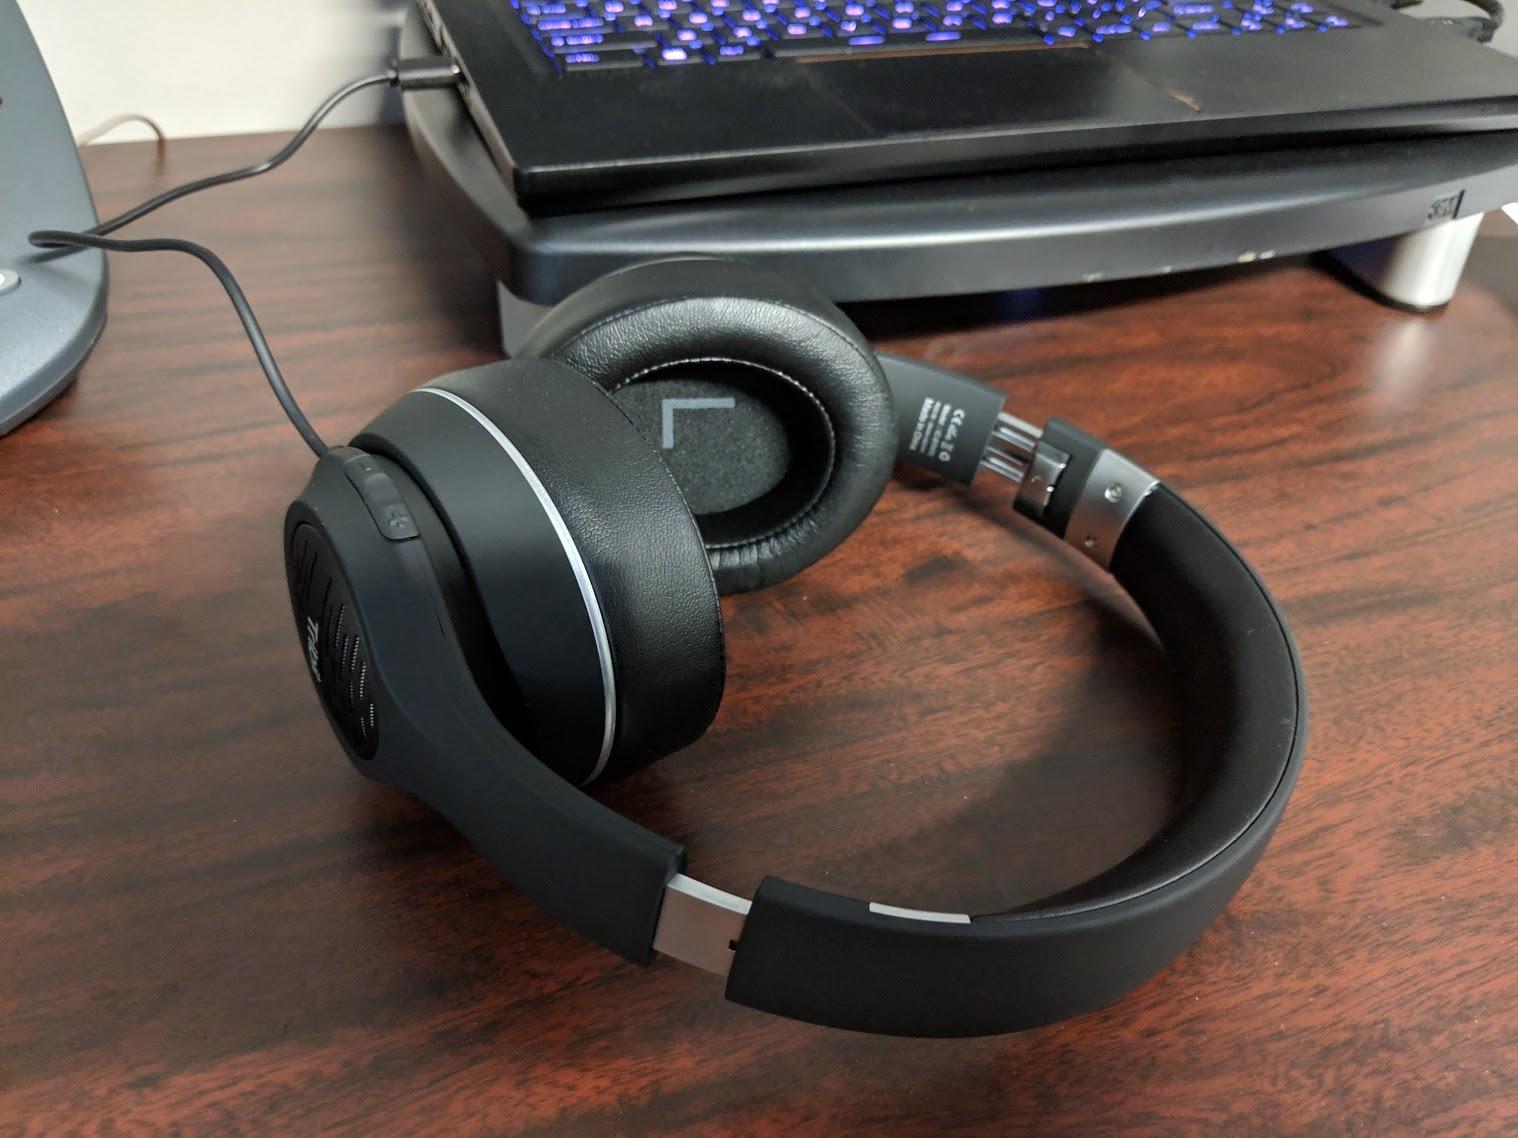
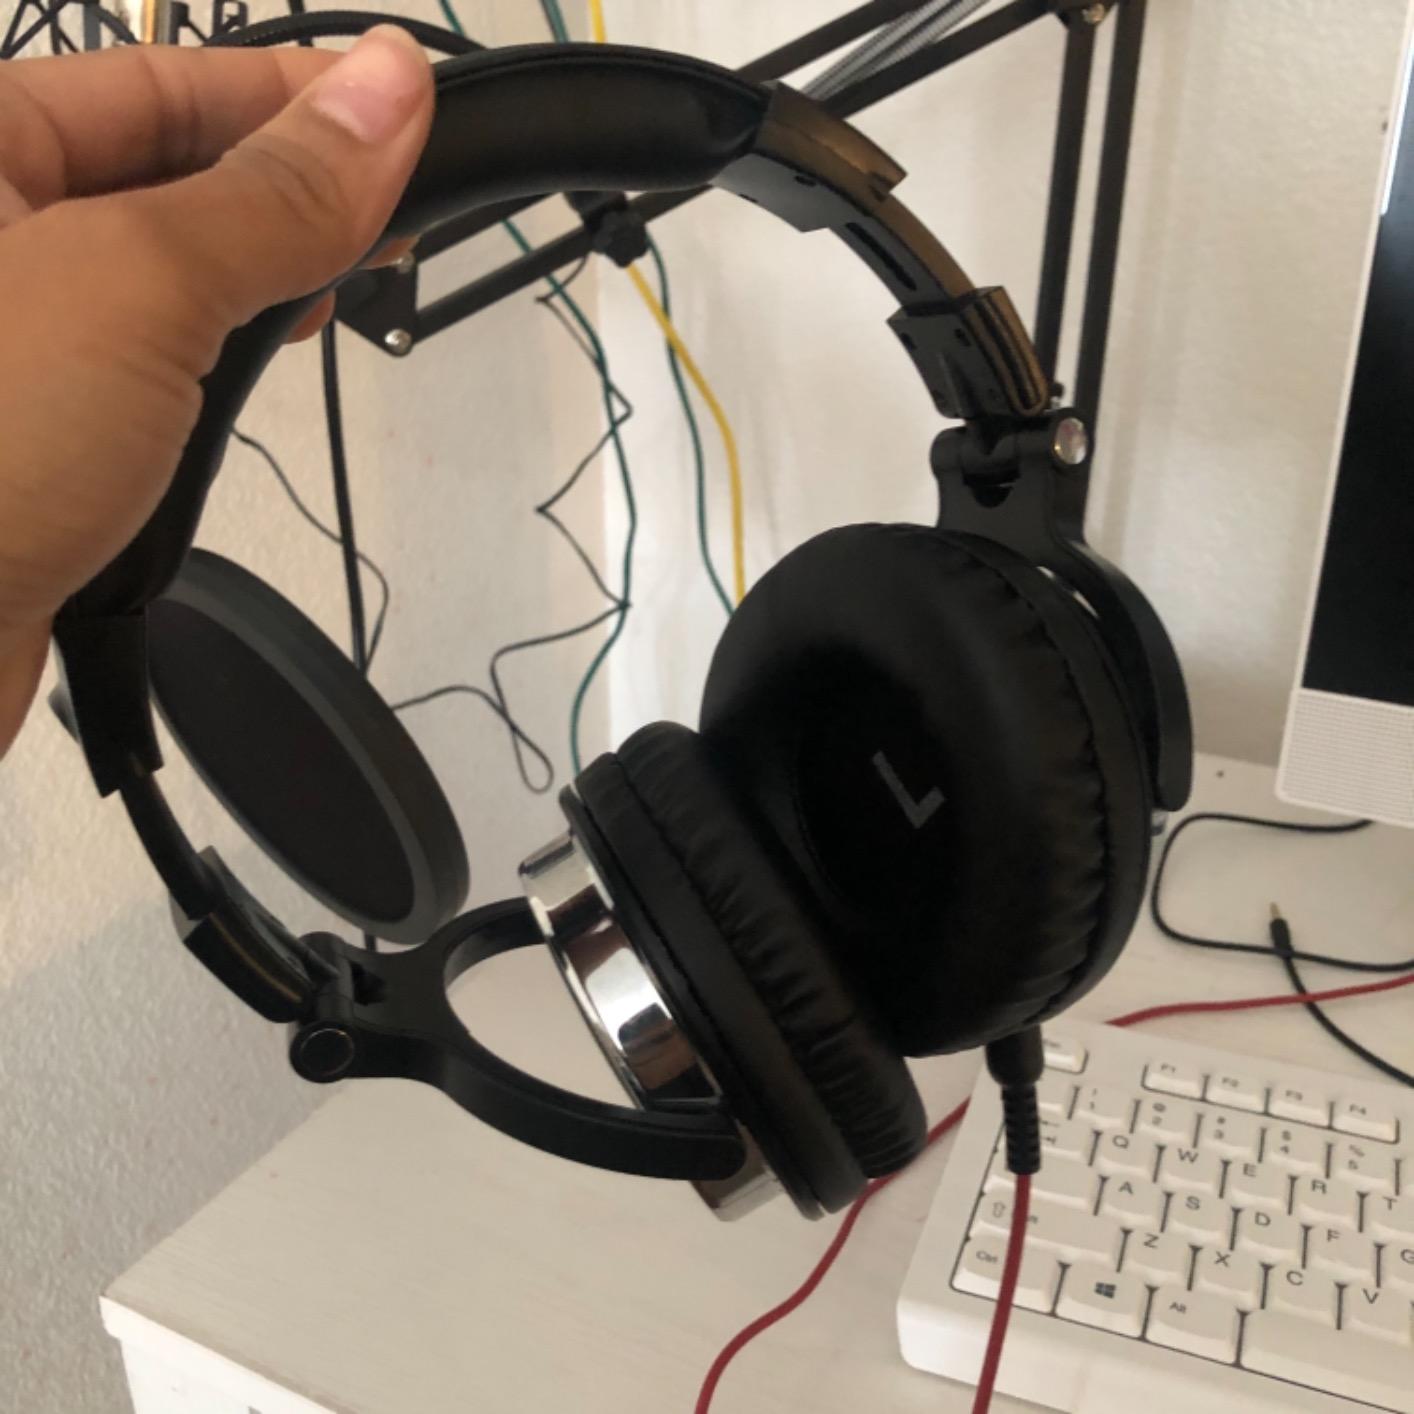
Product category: headphones
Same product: no